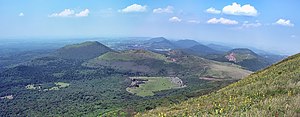
Auvergne / Geografi og miljø / Natur / Parc naturel régional des Volcans d'Auvergne
Auvergne var en fransk region indtil 1. januar 2016, hvor den blev slået sammen med Rhône-Alpes, for at danne den nye region Auvergne-Rhône-Alpes. Den ligger i den centrale del af landet.